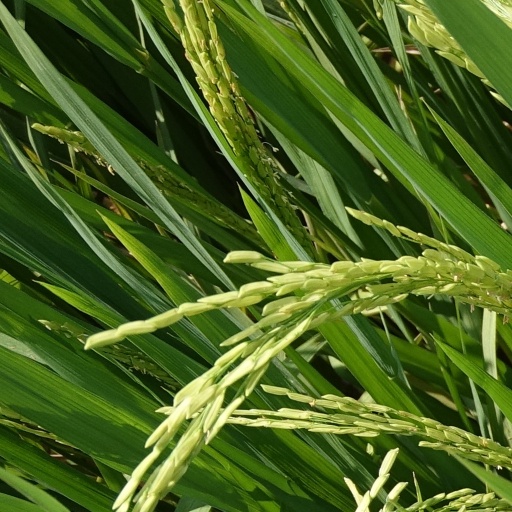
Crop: rice